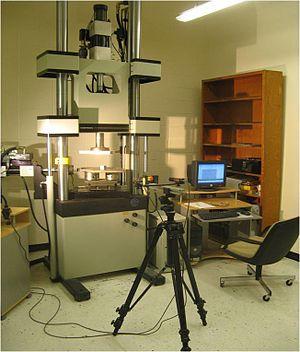
Mulalo Doyoyo, né le 13 août 1970, est un ingénieur, inventeur et professeur sud-africain.